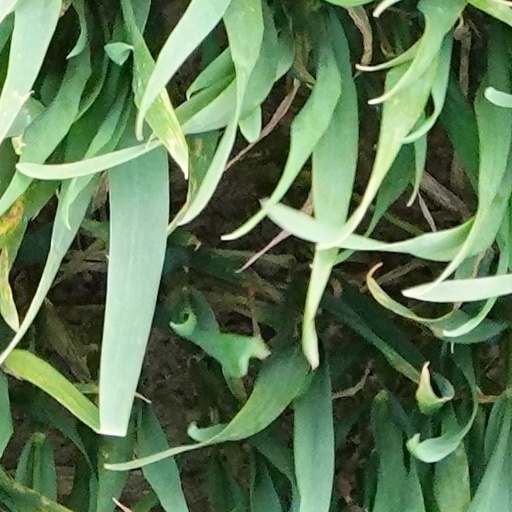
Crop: wheat